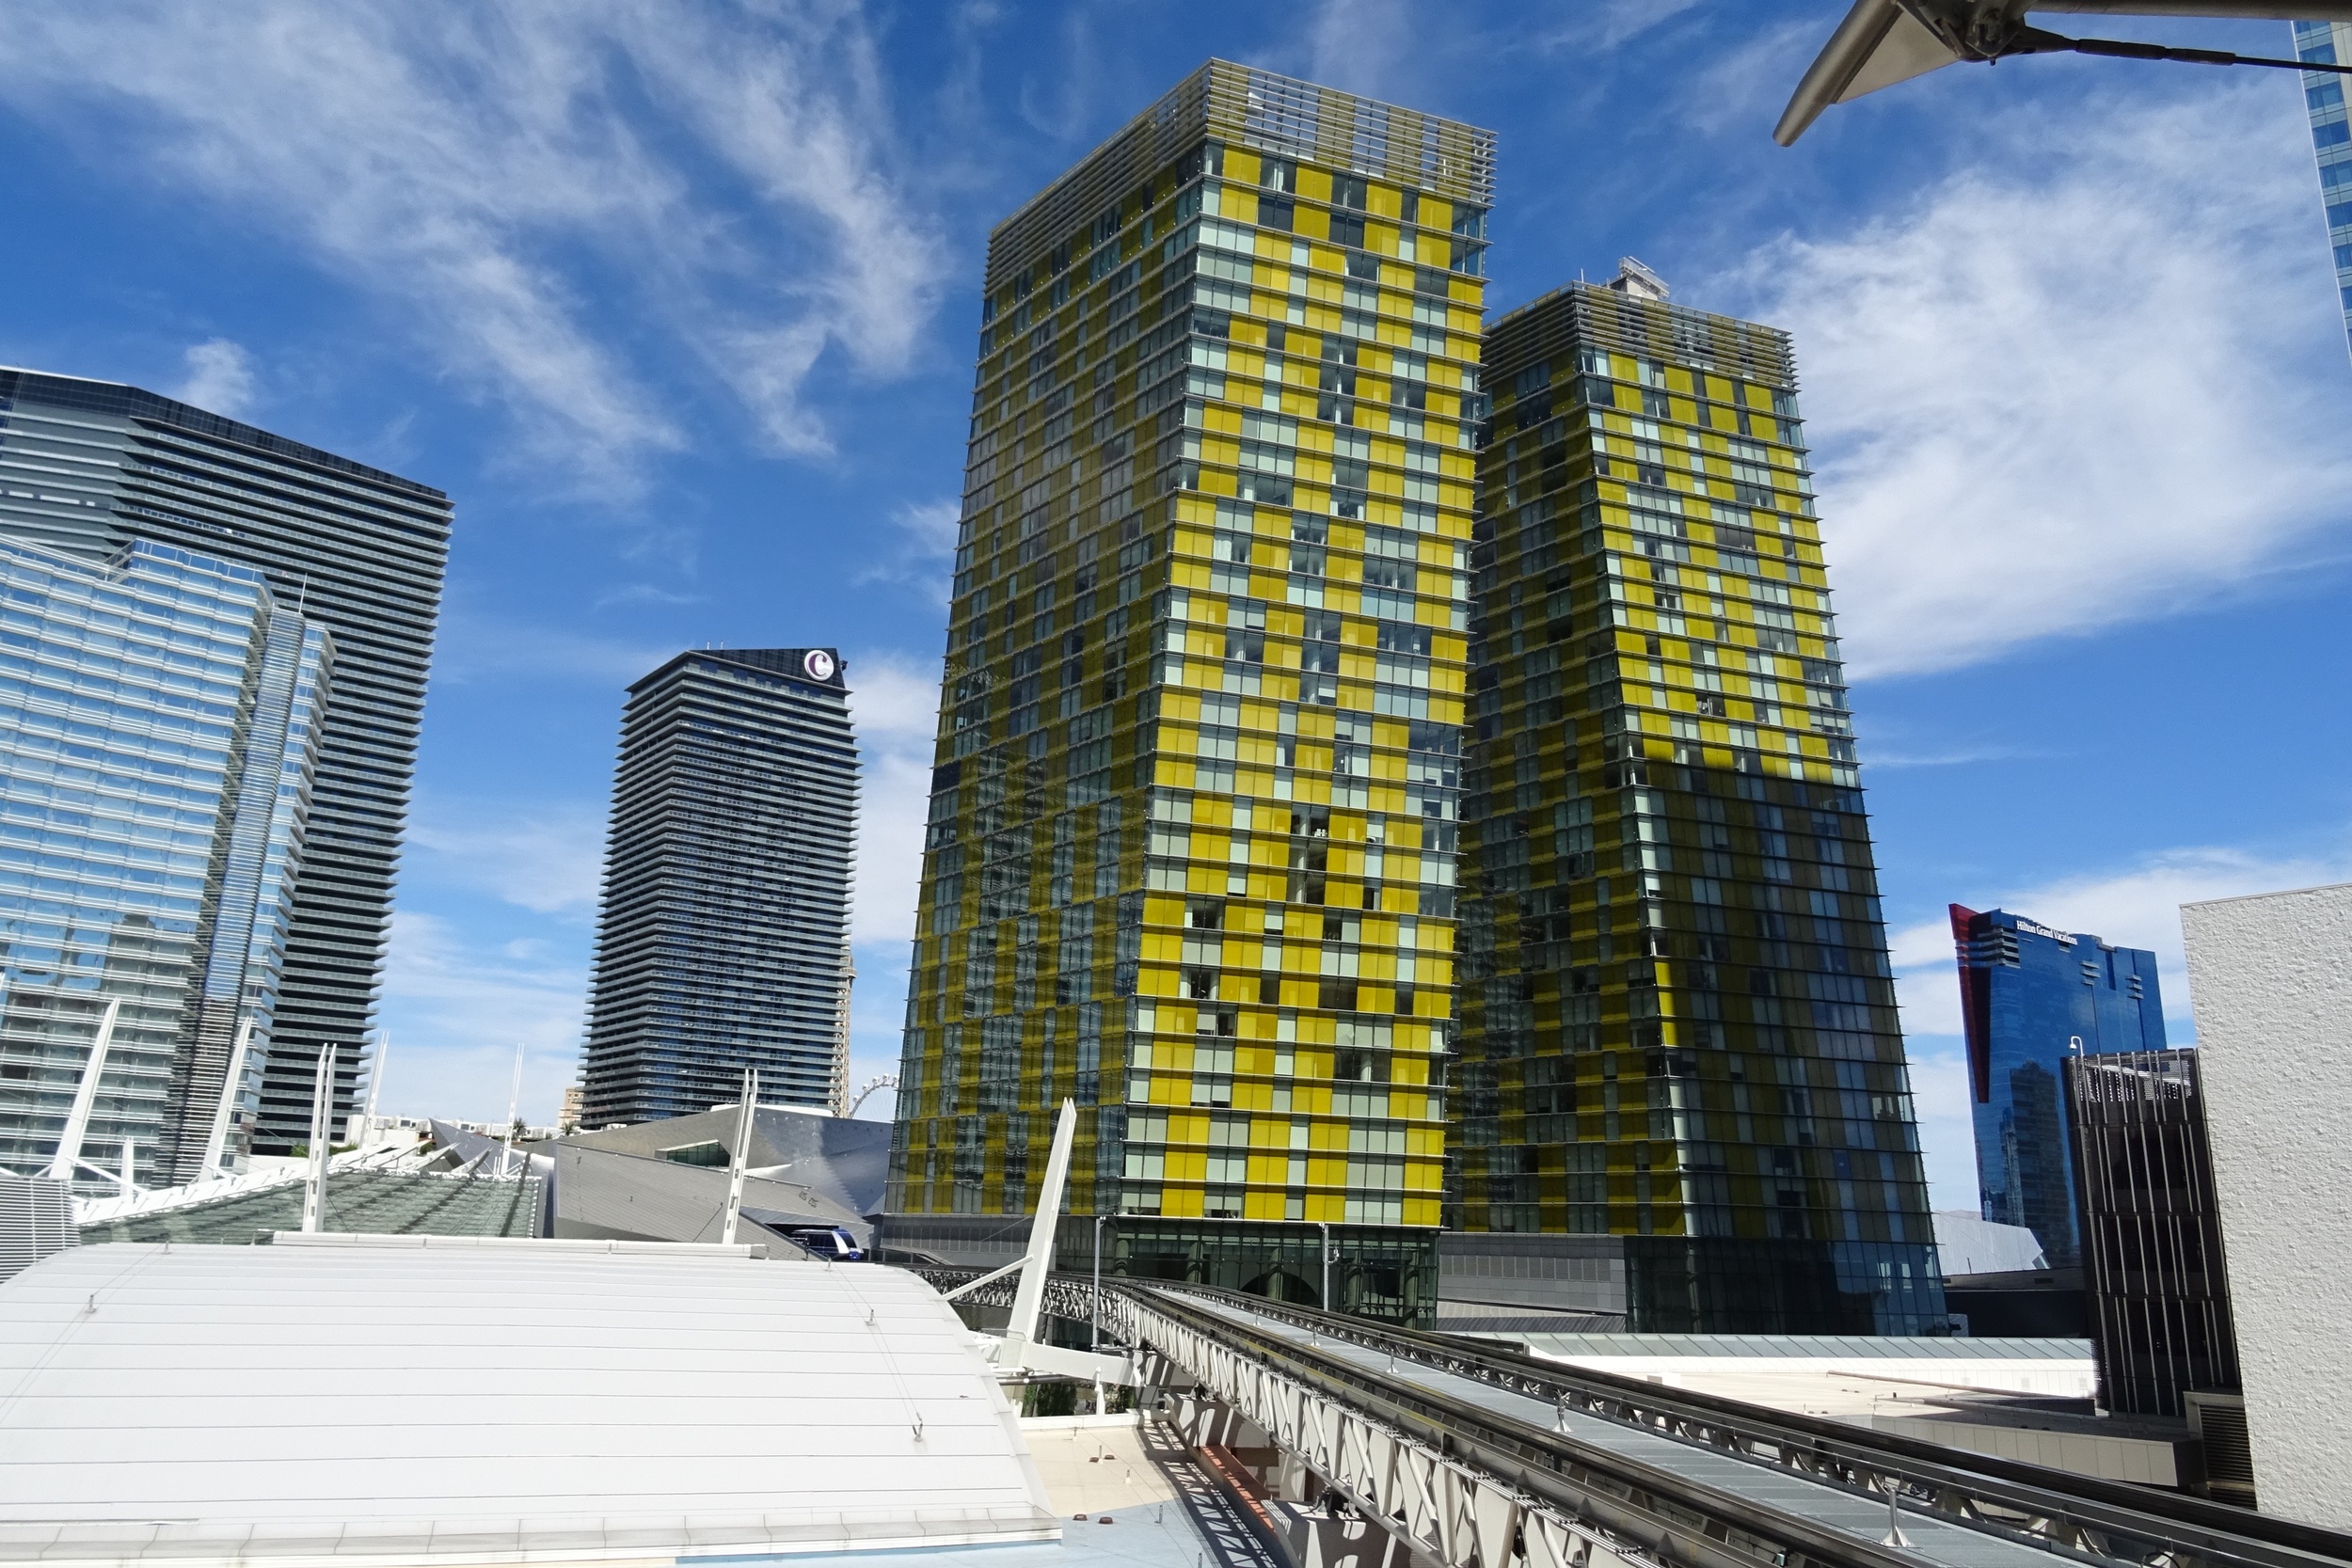
architecture, skyline, building, city, skyscraper, cityscape, downtown, tower, usa, america, landmark, facade, boulevard, tourism, tower block, gamble, hotel, vegas, nevada, casino, gambling, headquarters, entertainment, strip, metropolis, condominium, las vegas, urban area, residential area, human settlement, metropolitan area